Ken-Amun

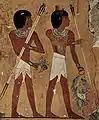
Tomb of Ken-Amun

Ken-Amun was overseer of the royal records during the 19th Dynasty of ancient Egypt. He was married to a woman named Isis, who was a singer of the god Atum. His tomb, discovered by Zahi Hawass in 2010 was found in Tell el-Maskhuta, near Ismailia, 75 miles (120 kilometers) east of Cairo.